August Lindberg

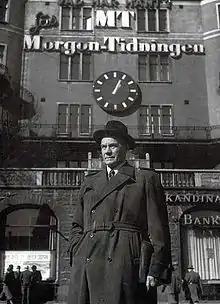
Lindberg in front of the LO headquarters in Stockholm, 1949.

August Lindberg (6 September 1885, Älvkarleby, Uppsala County – 15 July 1966, Stockholm) was a Swedish trade union organizer. He was a sawmill worker by profession, and belonged to the Swedish Saw Mill Industry Workers Union (Swedish: "Svenska sågverksindustriarbetarförbundet", SSIAF). Lindberg was chairman of the Swedish Trade Union Confederation (Swedish: "Landsorganisationen i Sverige", LO) from 1936 to 1947. He was also a member of the Swedish Social Democratic Party (Swedish: "Sveriges socialdemokratiska arbetarparti", SAP).